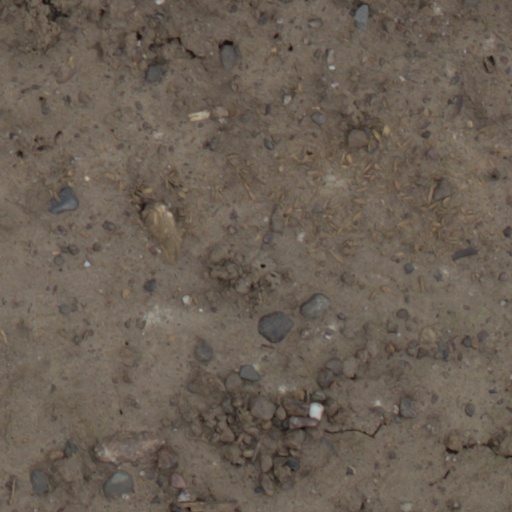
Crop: wheat